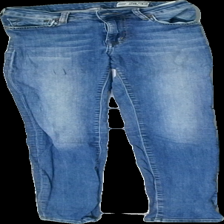
View: front
Type: Jeans
Category: Ladies
Brand: Crocker
Colors: Blue
Material: 100% cotton
Cut: Regular
Season: All
Trend: Denim
Damage location: bottom left
Price range: 50-100
Recommended usage: Reuse
Description: blå jeans, börjat släppa lite i stretchen